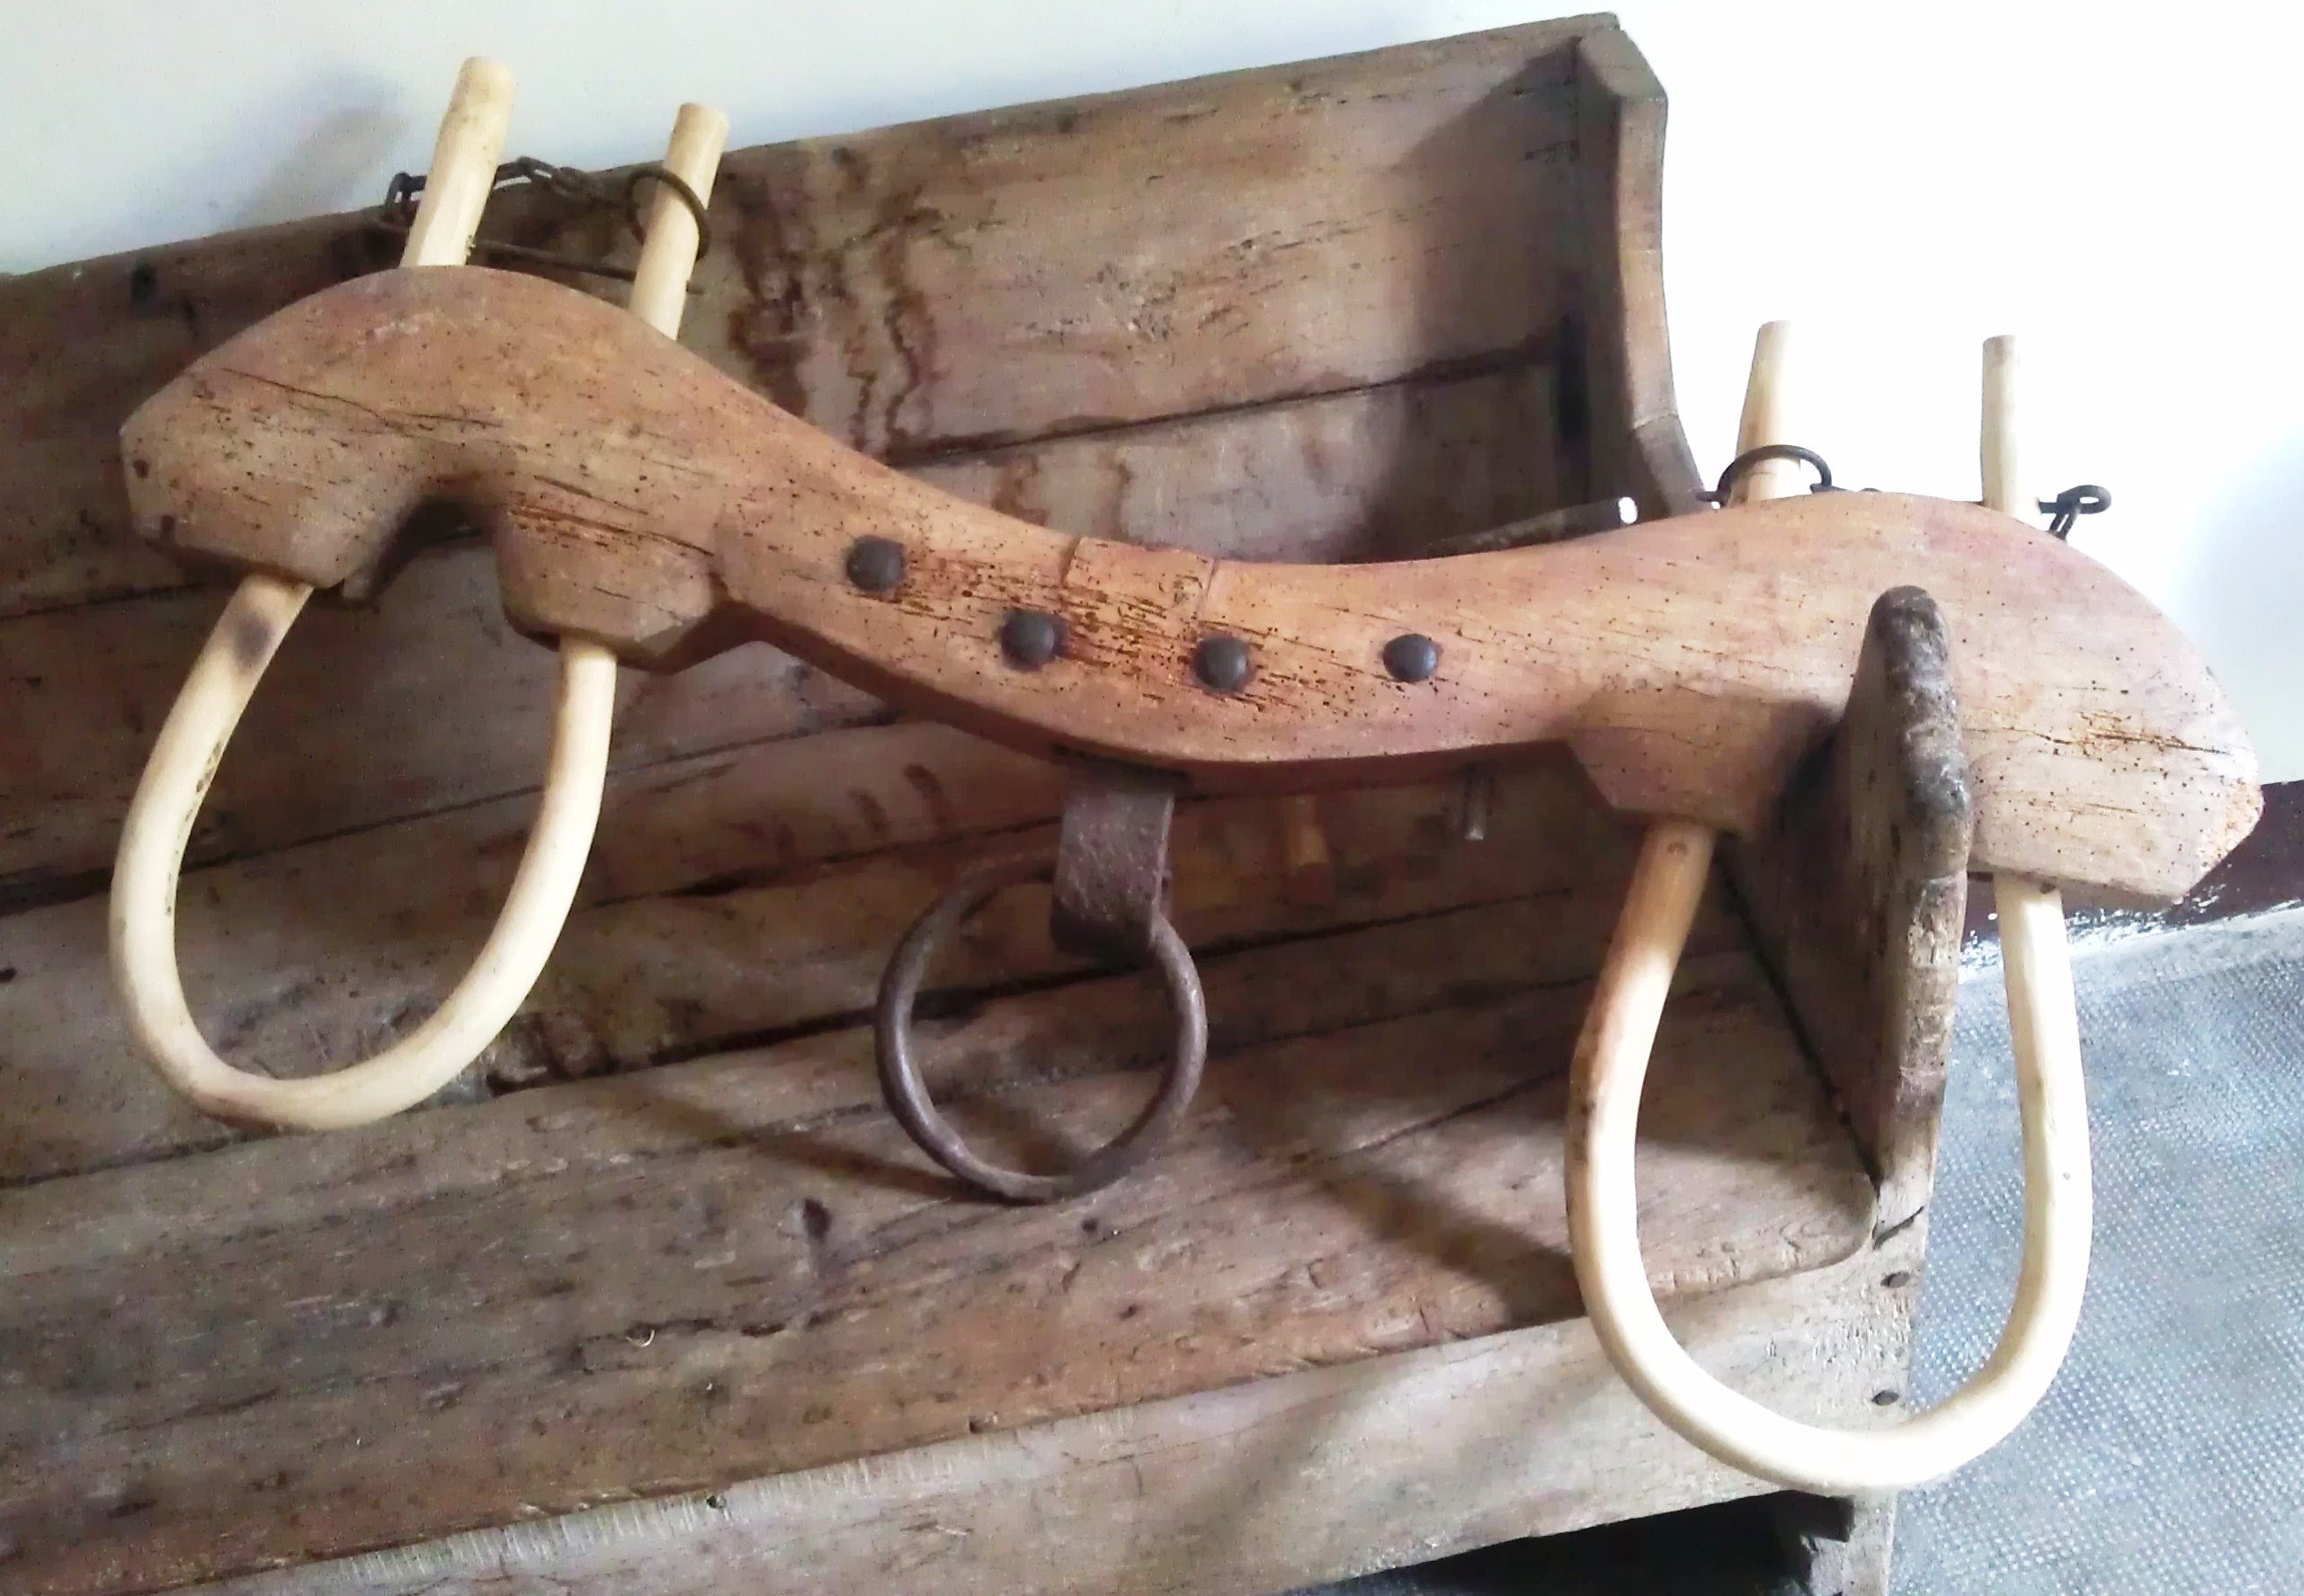
wood, farm, transport, horn, livestock, furniture, agriculture, weapon, antler, team, animals, wooden, control, carving, oxen, yoke, bullocks, horse tack